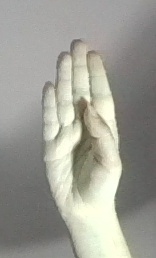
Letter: kaaf